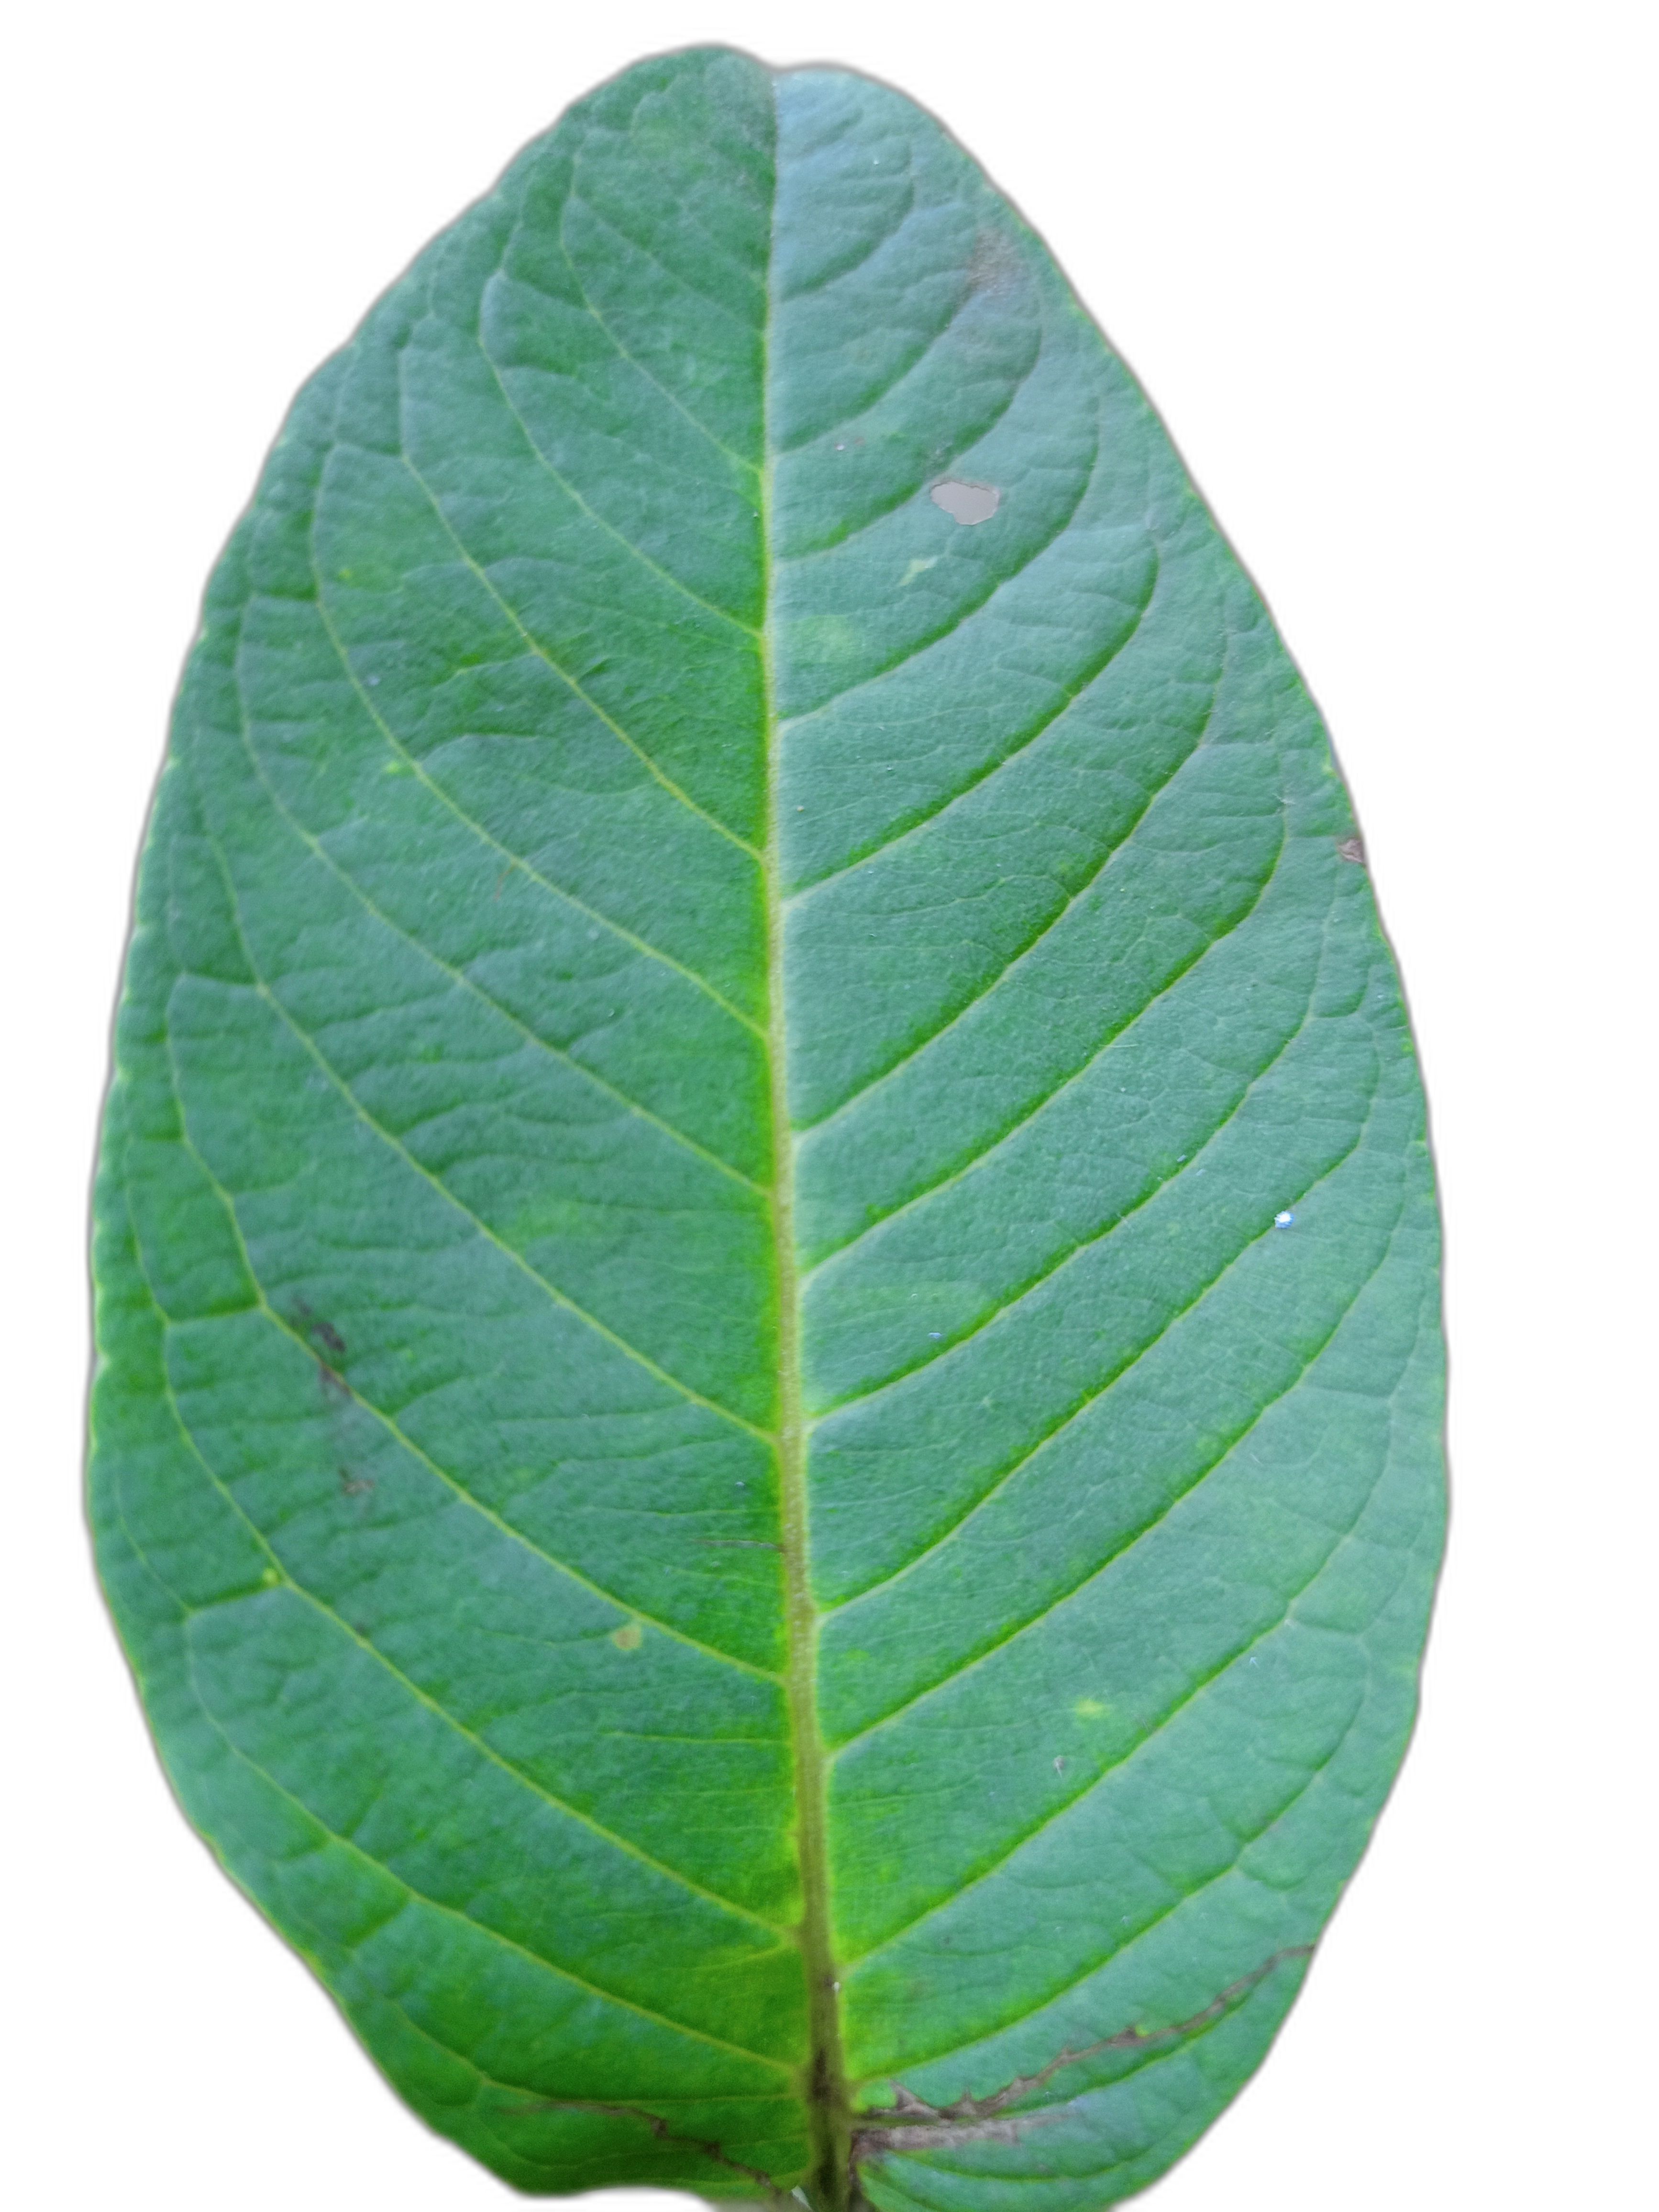
Plant part: leaf
Disease: Healthy